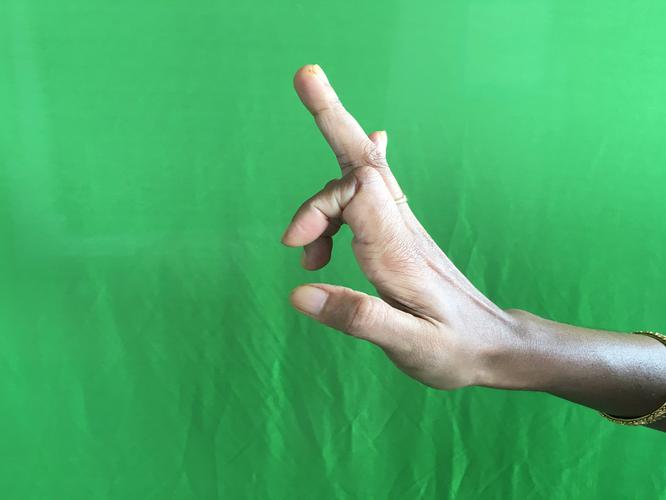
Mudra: Shukatundam
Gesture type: single_hand